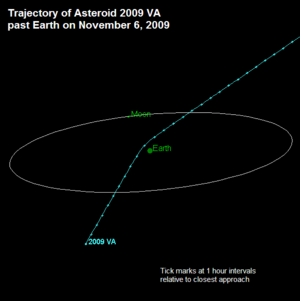
2009 VA est un astéroïde qui est passé à 14 000 km de la Terre le 6 novembre 2009, ce qui en fait la troisième plus proche approche sans impact d'un astéroïde catalogué. Avec un diamètre de seulement 7 m, les scientifiques pensent que même s'il avait heurté la Terre, il se serait probablement désintégré dans l'atmosphère. Il est passé au plus près de la Terre seulement 15 heures après sa découverte.